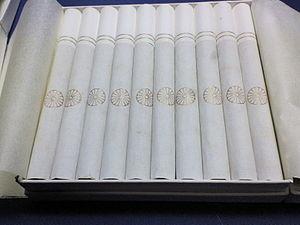
Les Onshi-no tabako, ou Onshitabako, sont des cigarettes fabriquées spécialement pour l'empereur du Japon et la Maison impériale du Japon.